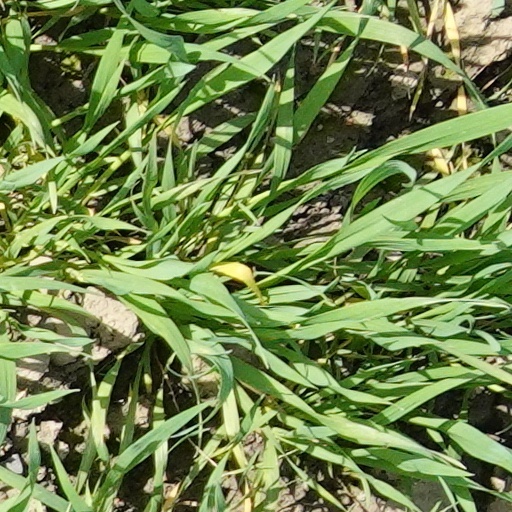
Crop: wheat